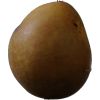
Label: Pear 3